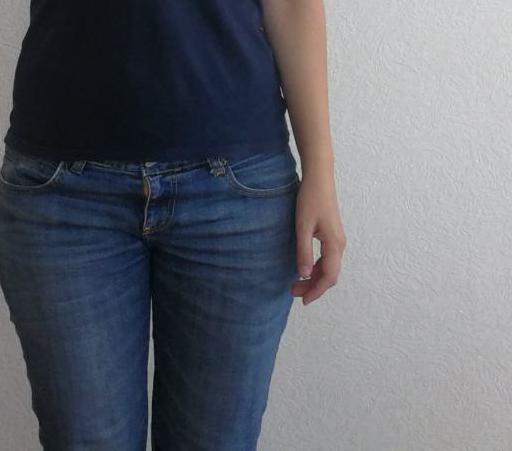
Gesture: no_gesture